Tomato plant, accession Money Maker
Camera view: tilt-top (135 deg); turntable rotation: 330 degrees
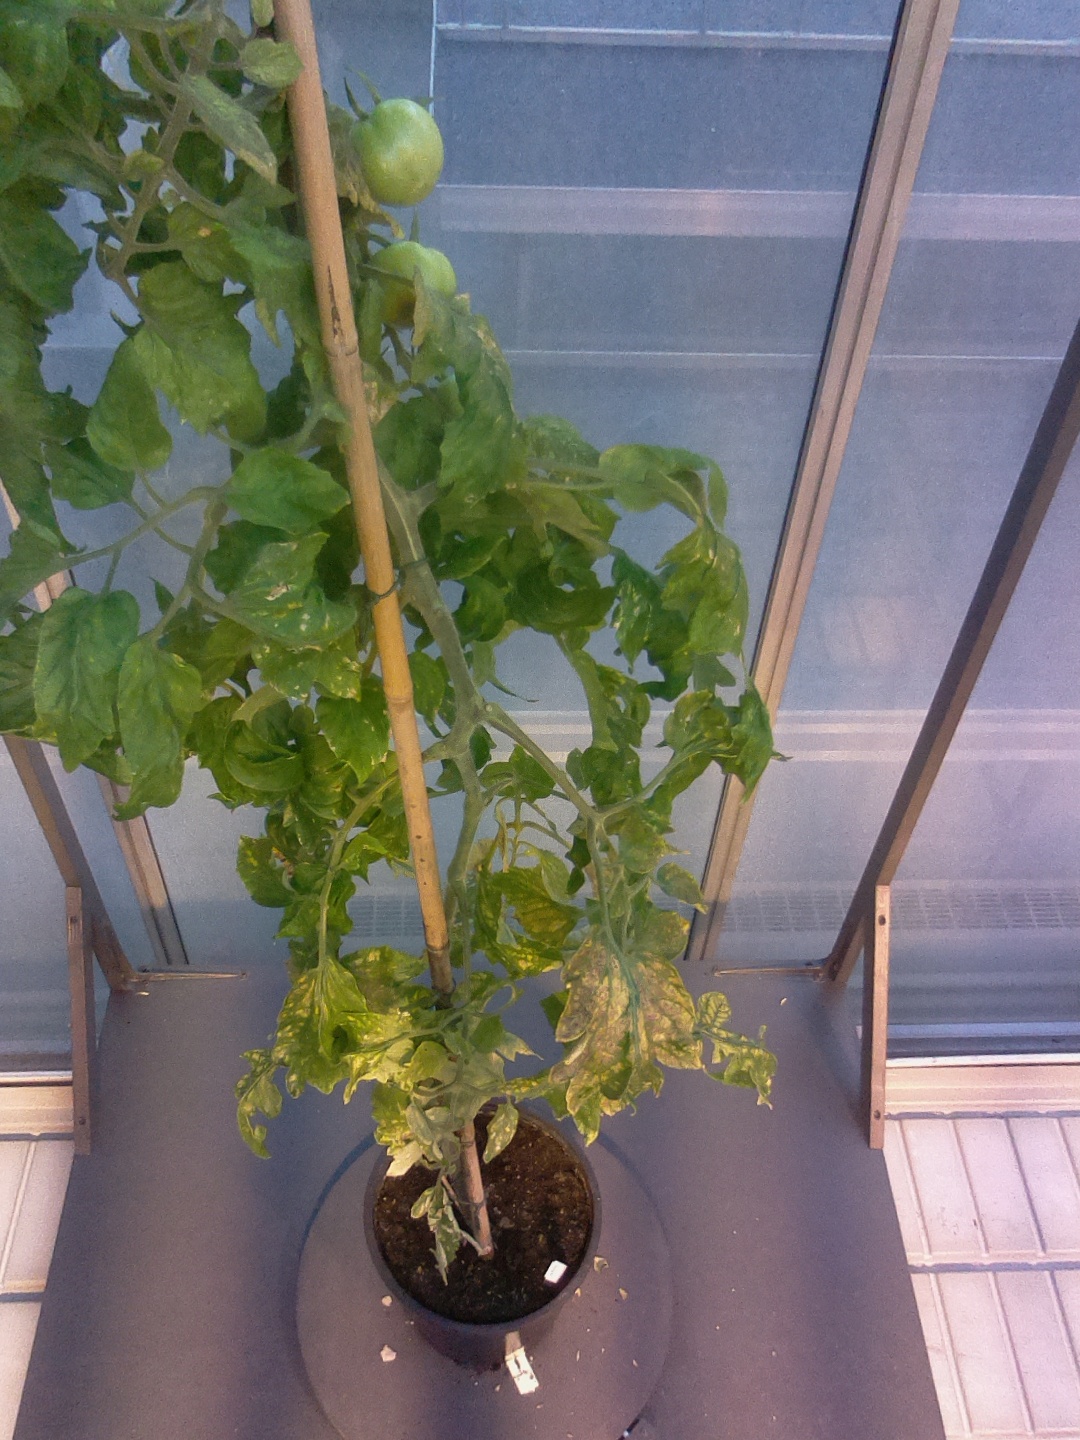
BBCH growth stage 79: 90% -100% of final fruit size